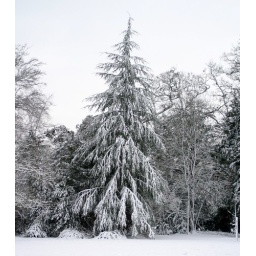
Snow covered evergreen trees in the ground of the Institute of Astronomy during the snowfall of January 2003